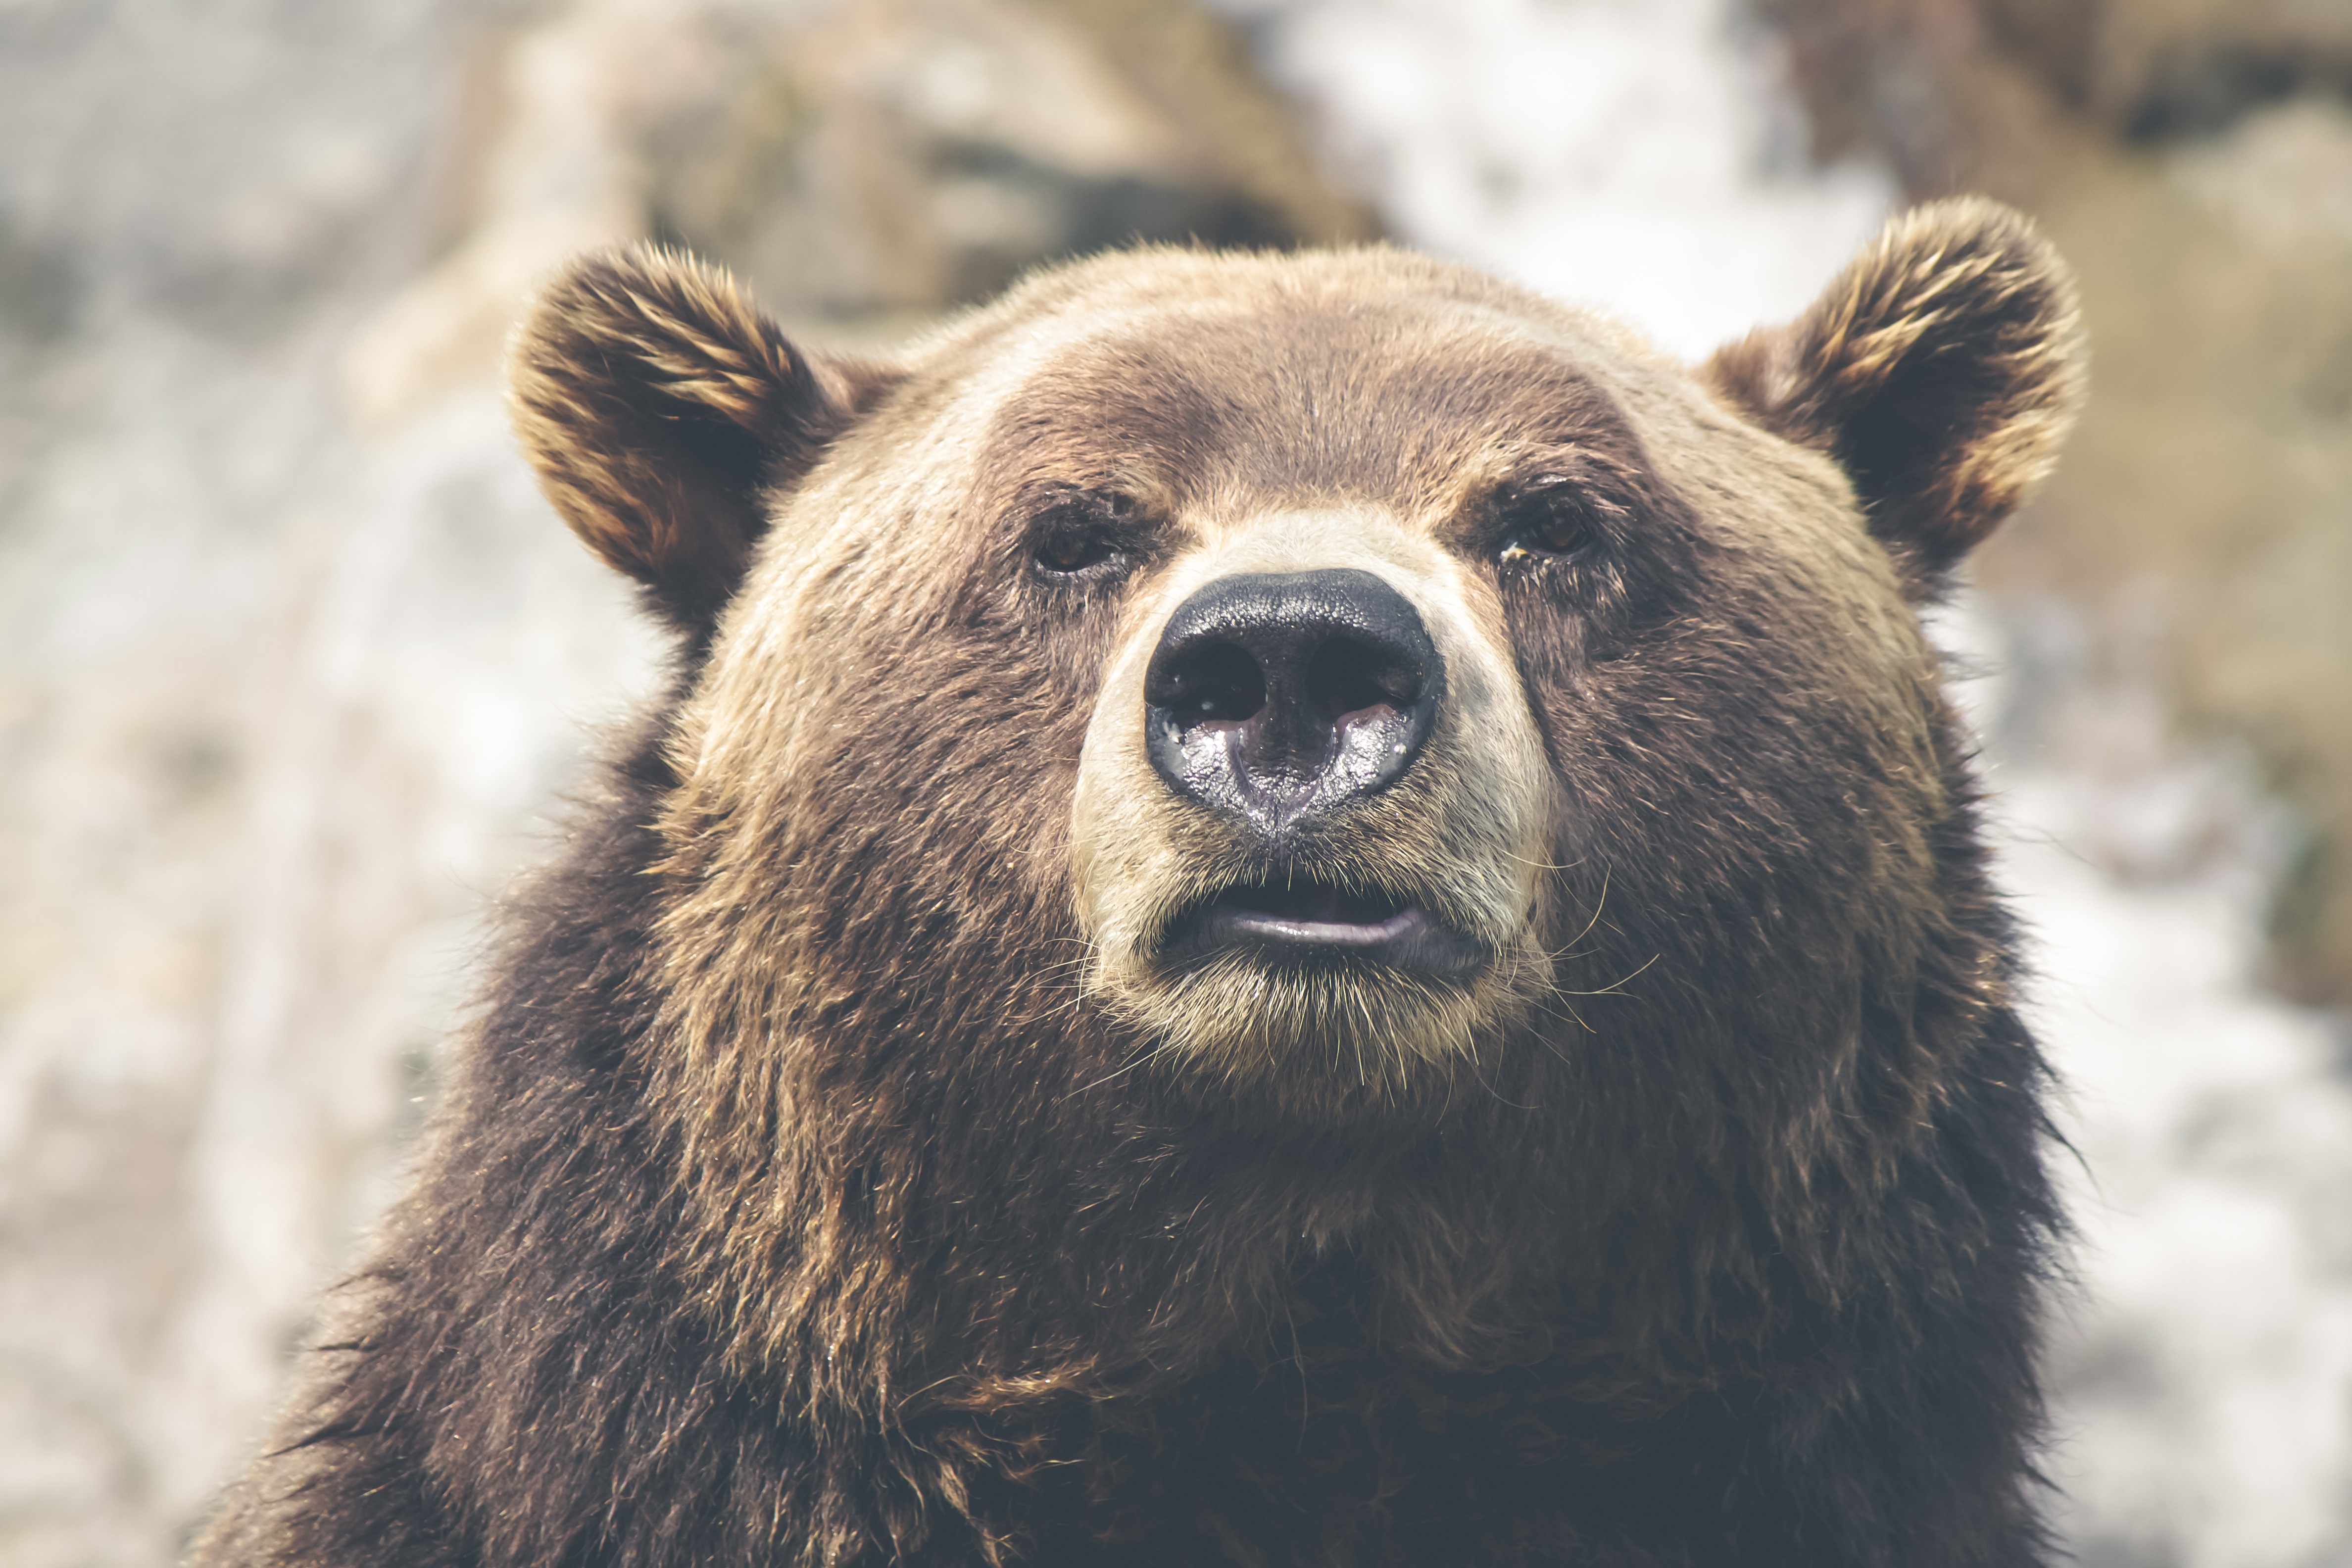
nature, animal, looking, bear, wildlife, grizzly, wild, fur, brown, mammal, predator, fauna, mouth, brown bear, face, nose, eyes, whiskers, snout, canada, furry, ears, danger, beast, vertebrate, big, carnivore, teddy, ursus, grizzly bear